List of birds of Algeria

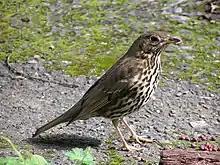
Song thrush winters in Algeria

Treecreepers are small woodland birds, brown above and white below. They have thin pointed down-curved bills, which they use to extricate insects from bark. They have stiff tail feathers, like woodpeckers, which they use to support themselves on vertical trees.